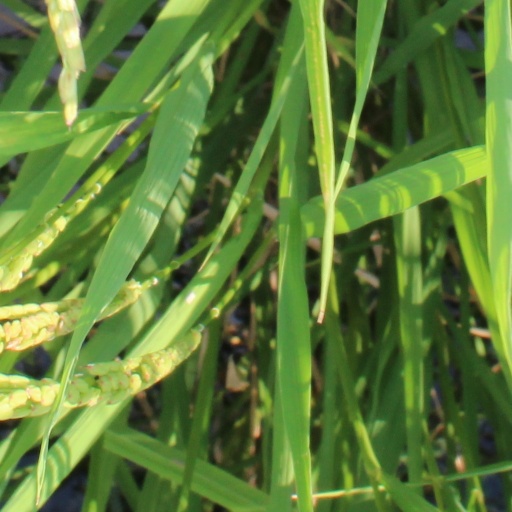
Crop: rice